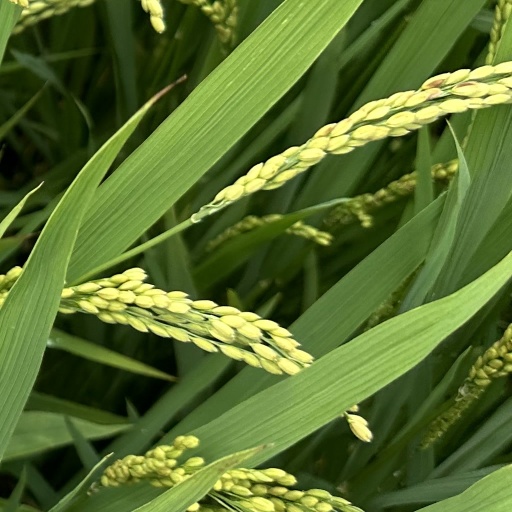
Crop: rice